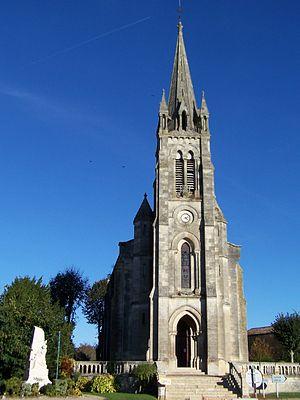
Église Saint-Saturnin de Capian (Gironde, France)
Capian est une commune du Sud-Ouest de la France, située dans le département de la Gironde, en région Nouvelle-Aquitaine.
L'église Saint-Saturnin est une église catholique située dans la commune de Capian, dans le département de la Gironde, en France.